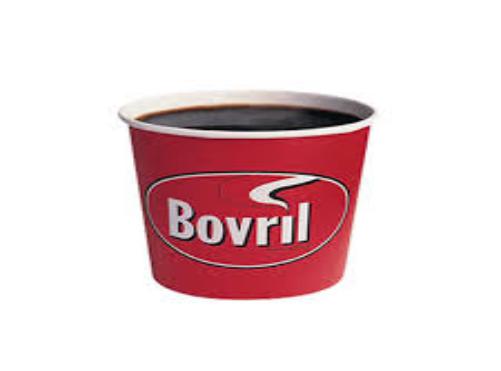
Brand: Bovril
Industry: Food